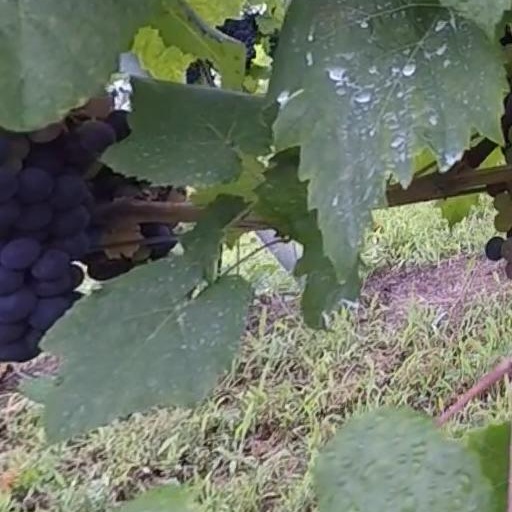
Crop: grape